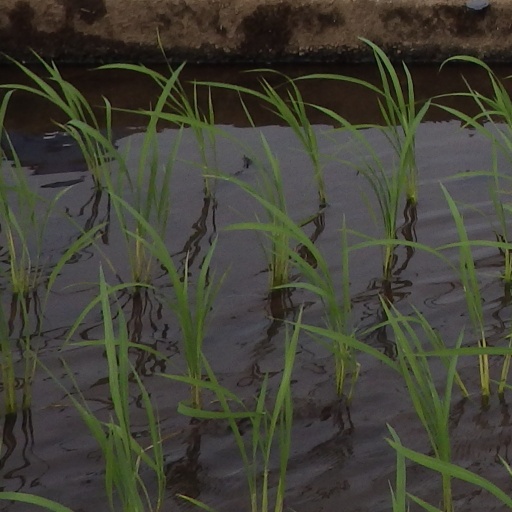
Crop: rice